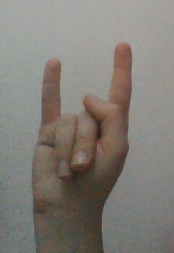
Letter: la